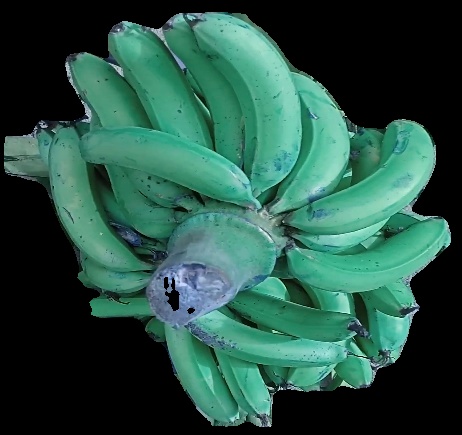
Variety: pachbale
Grade: grade3